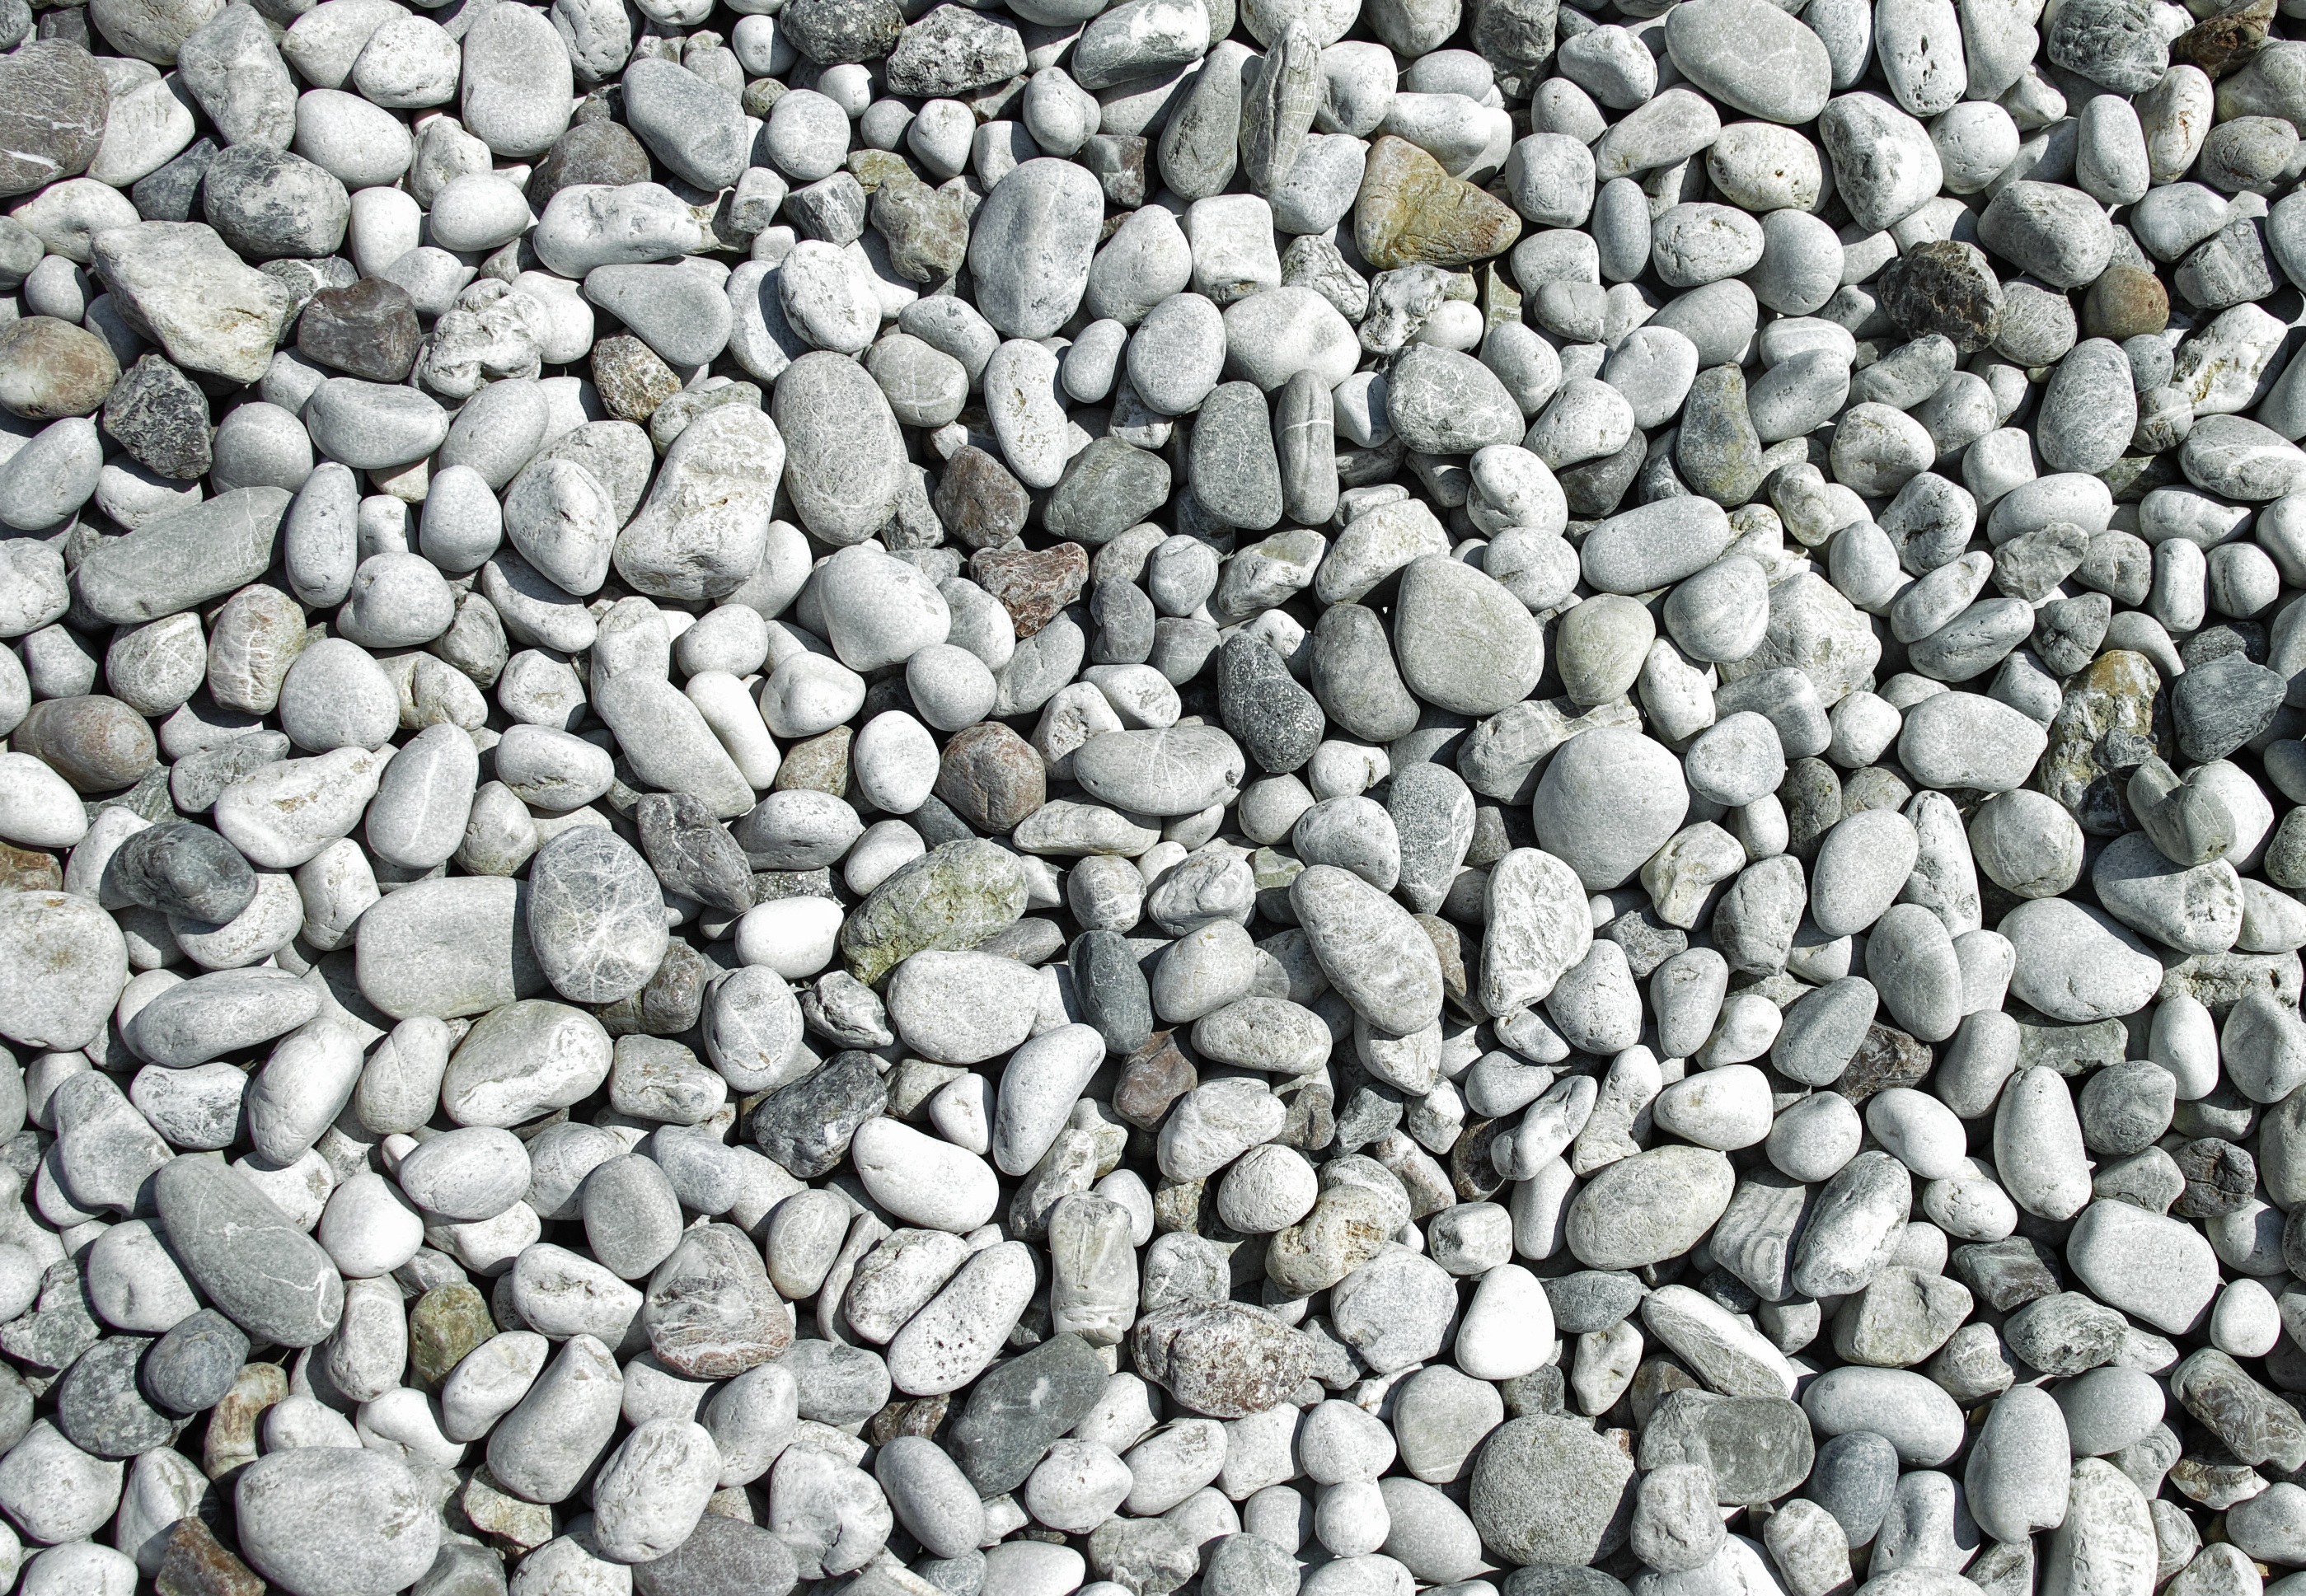
textured, stone, kennedy, backgrounds, closeup, gravel, beach, macro, outdoor, nature, simplicity